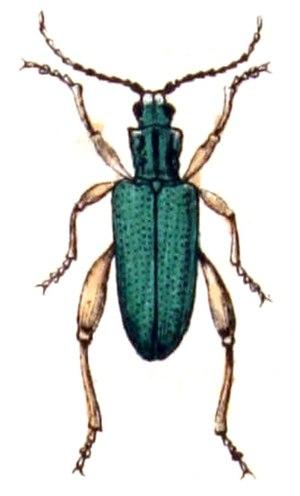
Donacia, est un genre d'insectes coléoptères chrysomélidés, de la sous-famille des Donaciinae. Les larves de ces insectes siphonnent l'oxygène des lacunes aérifères des plantes aquatiques en les piquant à l'aide de l'éperon de leur huitième stigmate abdominal.